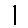
Label: 1